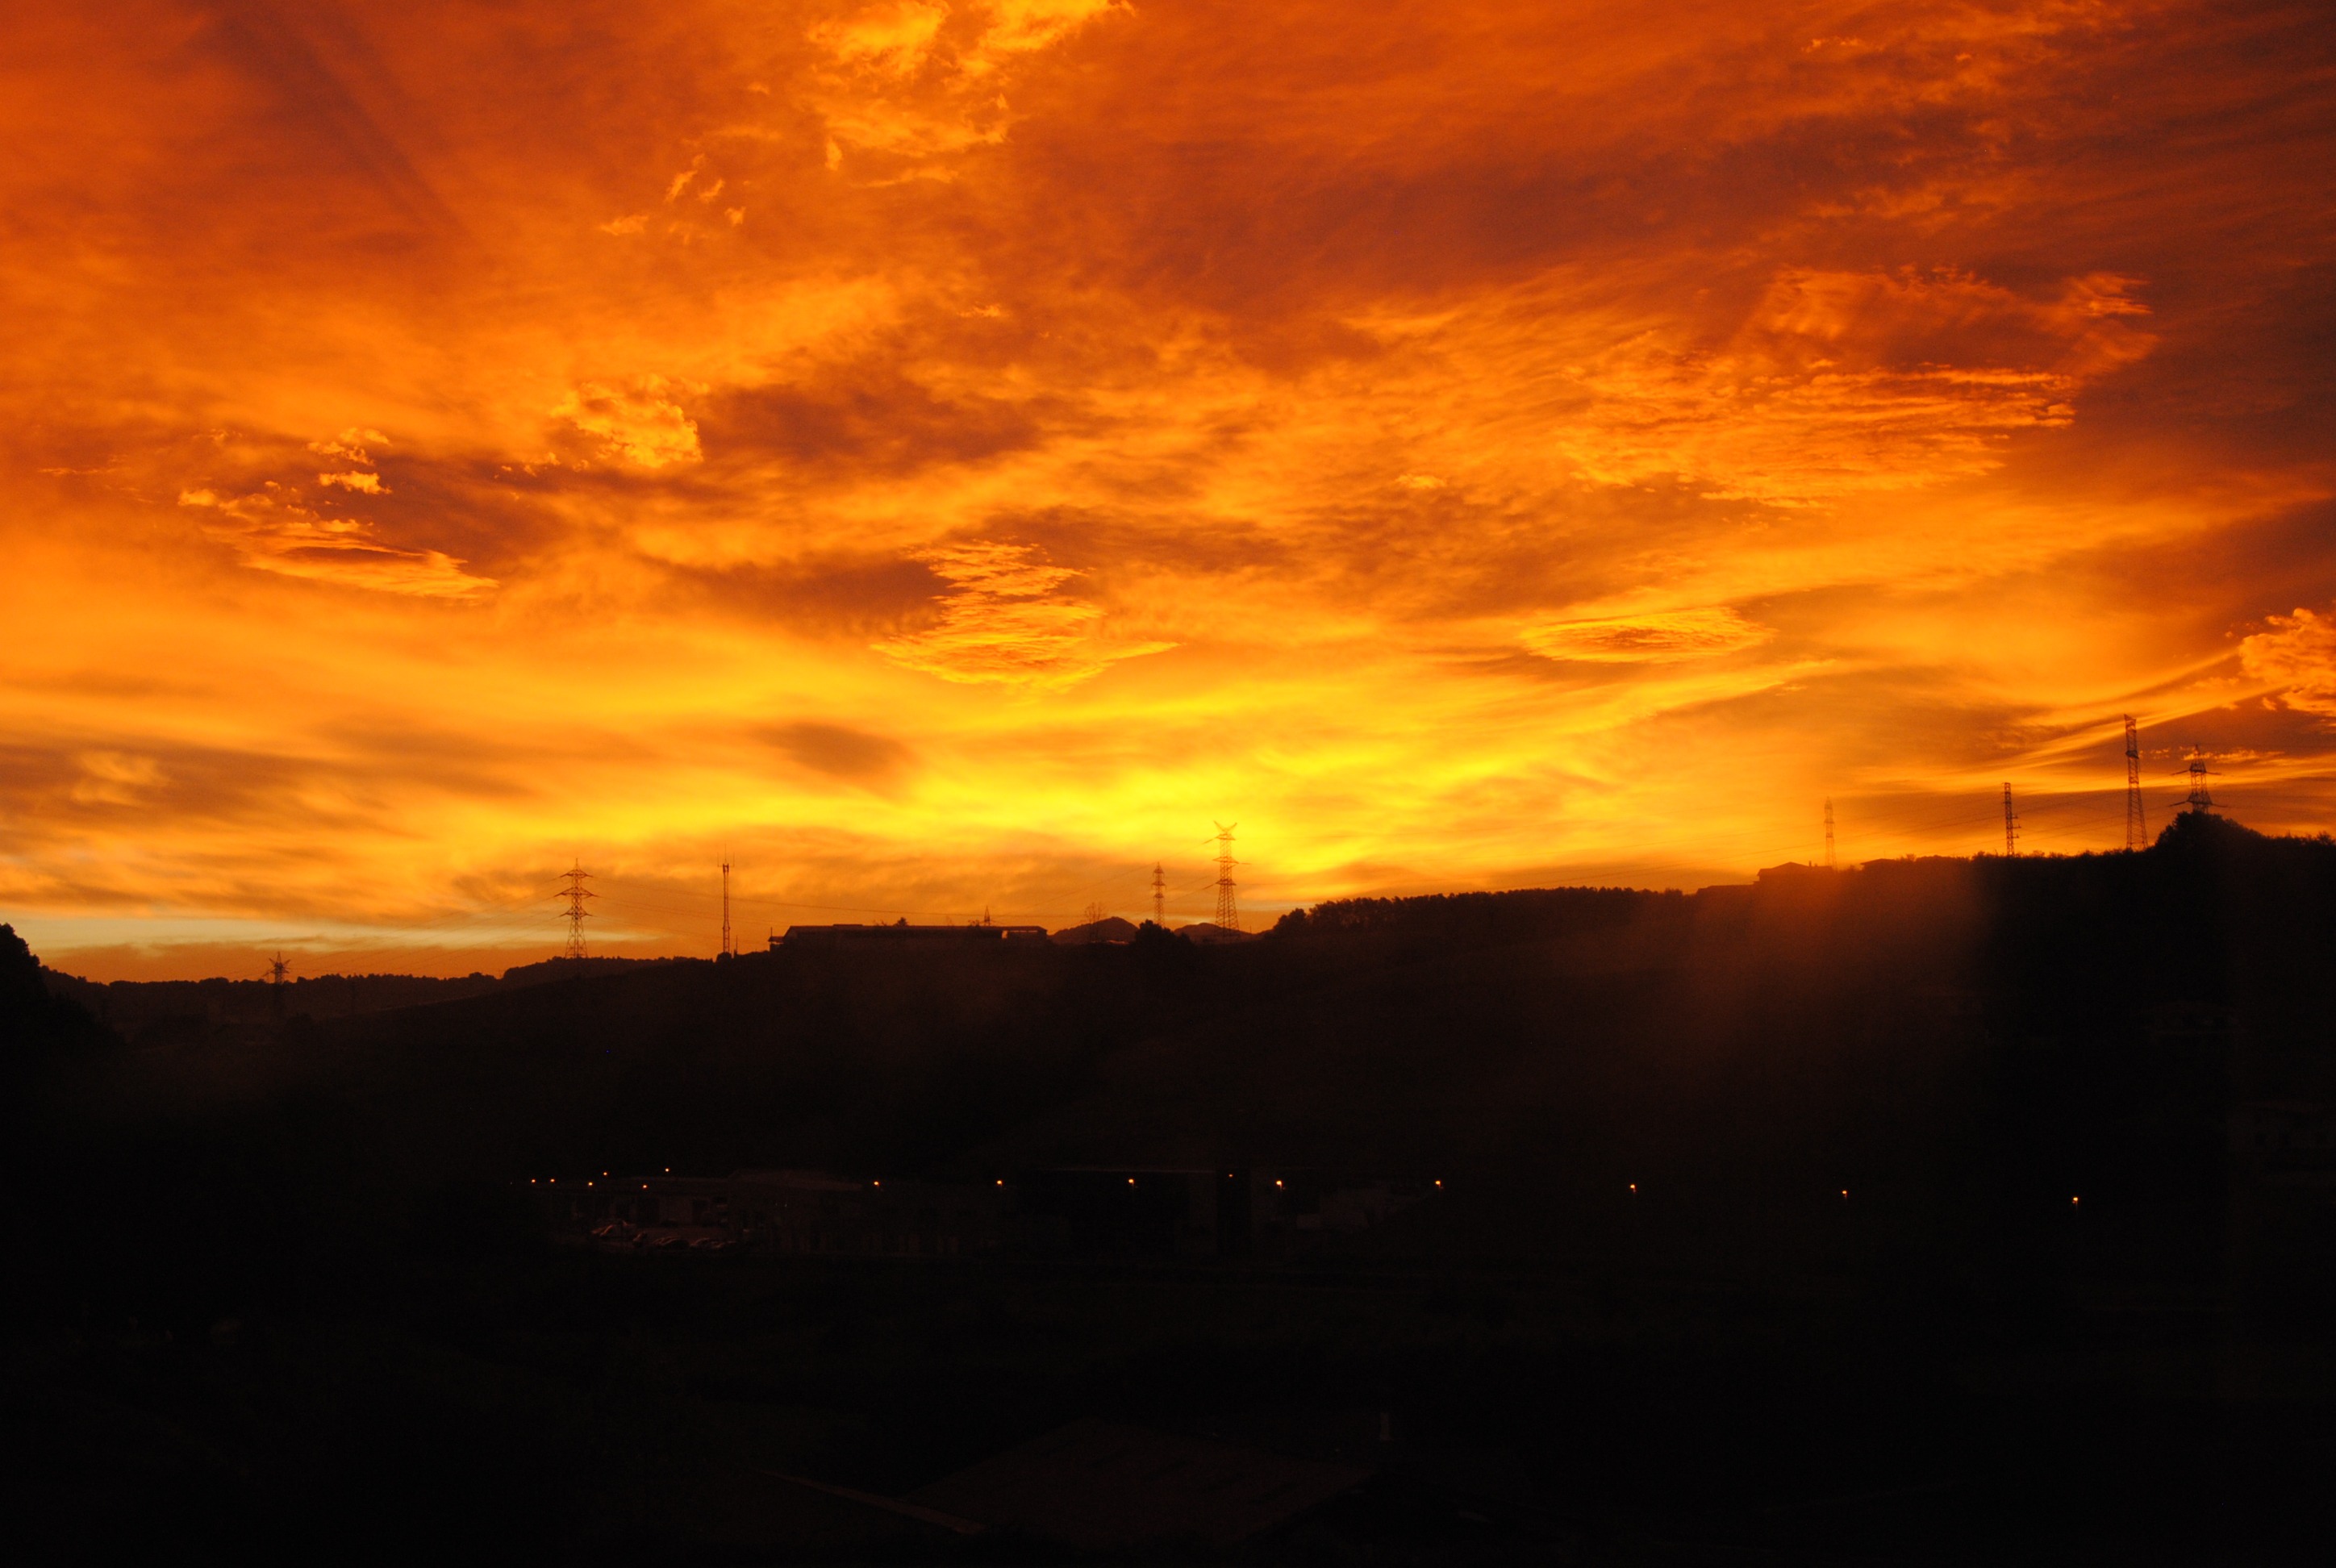
horizon, cloud, sky, sun, sunrise, sunset, sunlight, morning, dawn, atmosphere, dusk, evening, red, heaven, afterglow, red sky at morning